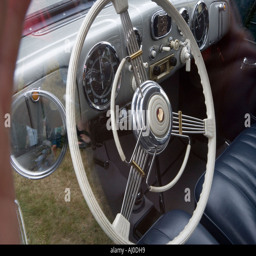
automobile model streamlined car at festival .